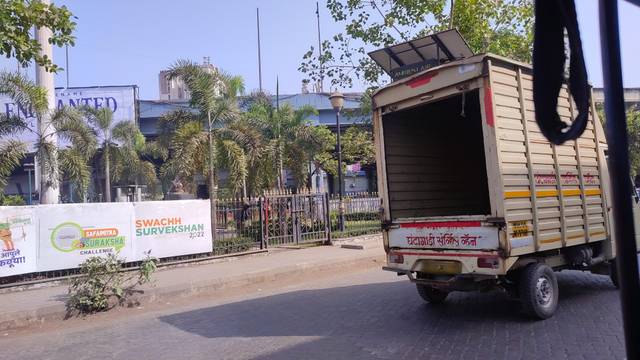
Region: India
Coordinates: 19.213, 72.977